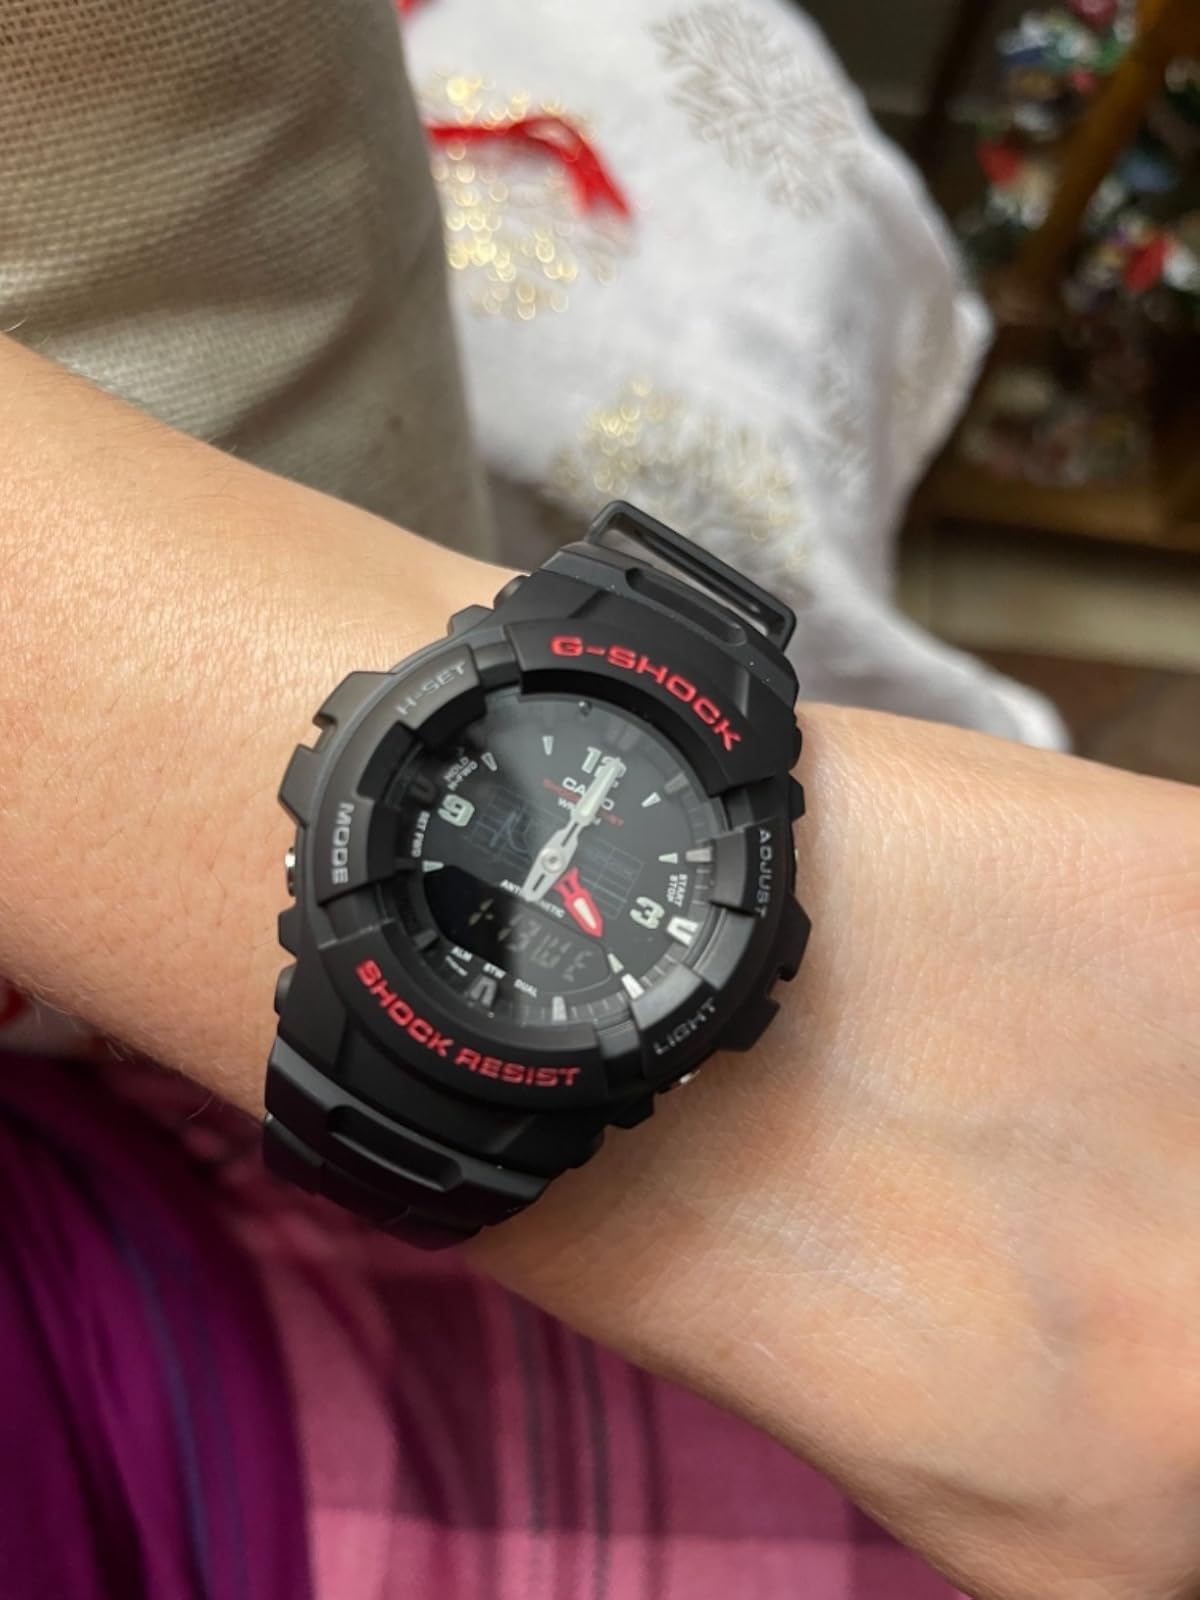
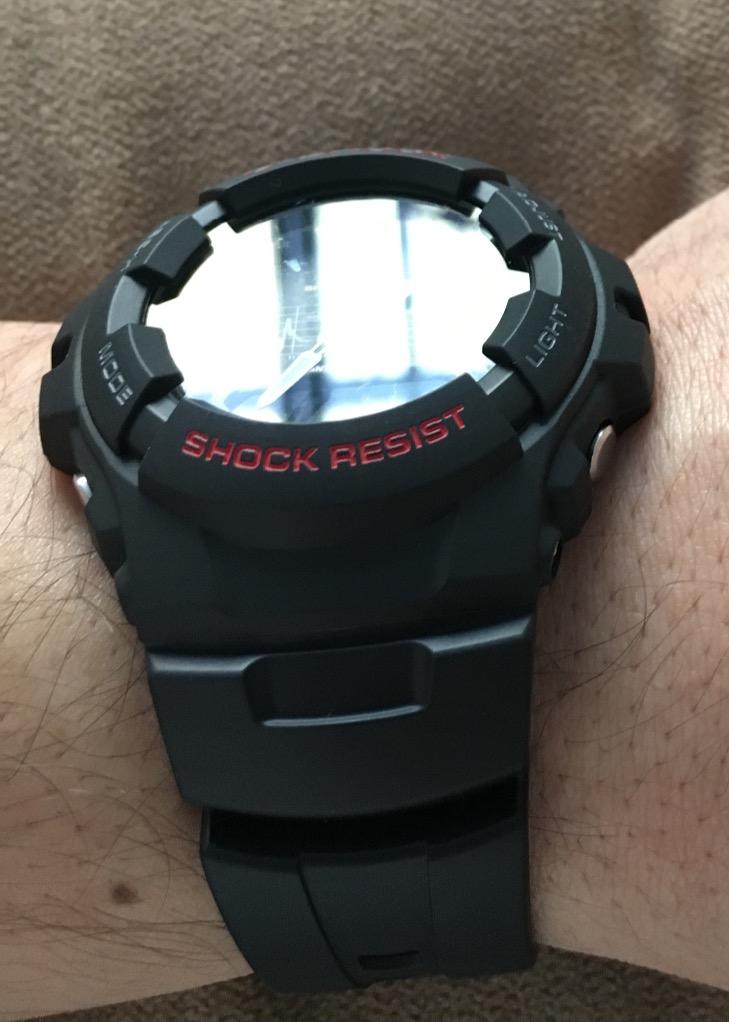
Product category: accessories_watch
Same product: yes